Limerence

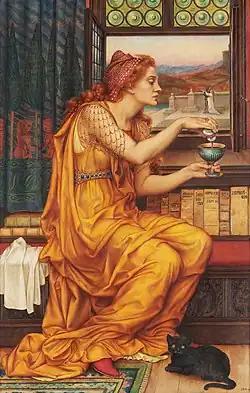
"The Love Potion", by Evelyn de Morgan. According to Tennov, "the love potion’s ingredients remain secret. Limerence is unaffected by the intensity of our desire to call it into or out of existence at our wills.", but she asks "Is the love potion a hormone?"

Usually limerence is unrequited, and a horrible experience for the limerent person, even debilitating for some. Lovesickness is the resulting mental state, characterized by addictive cravings, frustration, depression, melancholy and intrusive thinking. In Dorothy Tennov's survey group, 42% reported being "severely depressed about a love affair" and 17% said they "often thought of committing suicide". Other effects are distraction and self-isolation. In a 1987 survey by Shere Hite in which many participants described relationships which were clearly limerent, 69% of married women and 48% of single women "neither liked, nor trusted, being in love", and their responses indicated being in love was mostly distressing. 17% "could no longer take love seriously". Fisher's fMRI scans of rejected lovers showed activation in brain areas associated with physical pain, craving and assessing one's gains and losses. Tennov describes being under the spell herself, saying "Before it happened, I couldn't have imagined it[.] Now, I wouldn't want to have it happen again." Some people even described to her incidents of self-harm, but Tennov maintains that limerence on its own is normal and tragedies involve additional factors.